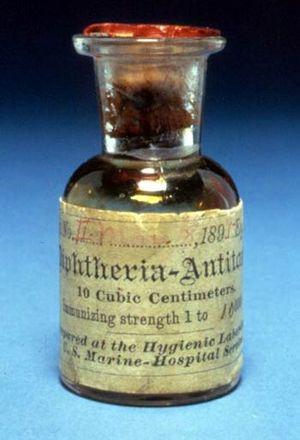
L'immunité passive est le transfert d'anticorps de la mère à son fœtus ou à son nouveau-né ou le transfert artificiel d'une immunité humorale d'un organisme à un autre. Cette immunité est immédiatement active, mais non durable.
Une antitoxine est un anticorps ayant la capacité de neutraliser une toxine spécifique. Les antitoxines sont produites par certains animaux, plantes et bactéries.